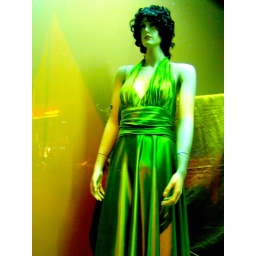
scary mannequin in a green dress